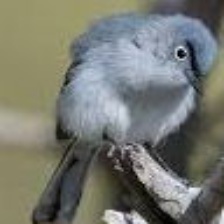
Species: BLUE GRAY GNATCATCHER
Scientific name: POLIOPTILA CAERULEA